The Undertaker

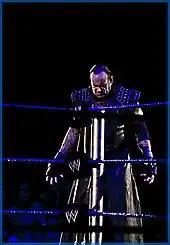
The Undertaker, as his Deadman character, preparing to supernaturally trigger lights back to the arena from raised arms as part of his entrance

The Undertaker appeared on the January 23 episode of "Raw", confronting Brock Lesnar and Goldberg. During the Royal Rumble on January 29, The Undertaker entered at number 29, eliminating Goldberg, The Miz, Baron Corbin and Sami Zayn, before being eliminated by the number 30 entrant, Roman Reigns. The Undertaker returned on the March 6 episode of "Raw" and performed a chokeslam on Reigns. This led to a No Holds Barred match between The Undertaker and Reigns at WrestleMania 33, in which The Undertaker lost to Reigns after five spears in his fourth WrestleMania main event. After the match, The Undertaker left his gloves, coat and hat in the center of the ring before slowly making his exit.